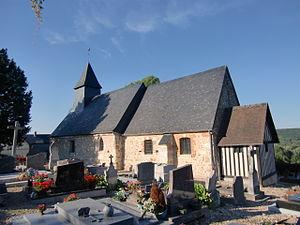
église de Saint-Sulpice-de-Grimbouville (Eure, Normandie, France)
Saint-Sulpice-de-Grimbouville est une commune française située dans le département de l'Eure, en région Normandie.